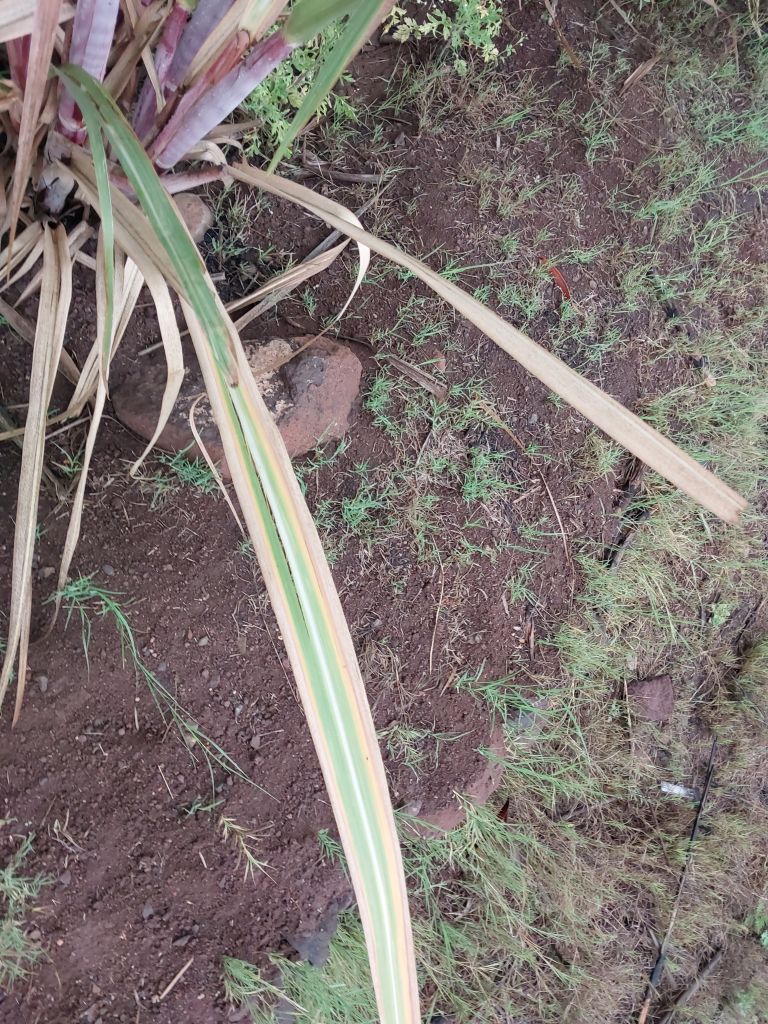
Label: Yellow Leaf